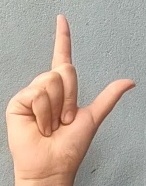
ASL sign: L